Snakes and Ladders (1980 film)

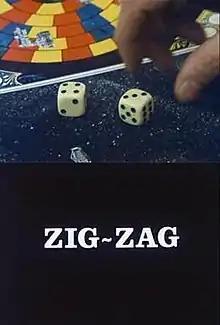
Film poster

Zig-Zag, Snakes and Ladders (a didactic fiction about cartography), and also known in French as Le jeu de l'oie (Une fiction didactique à propos de la cartographie), is a French surrealist short film made in 1980. It was written and directed by Chilean filmmaker Raúl Ruiz and produced by France 2 to promote a new map exhibition at the Pompidou Centre in Paris and was shot in Europe for French television. The film was eventually distributed throughout France and in Spain. It stars Pascal Bonitzer and Jean-Loup Rivière.